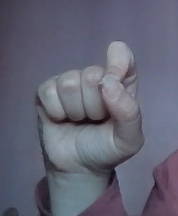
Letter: fa